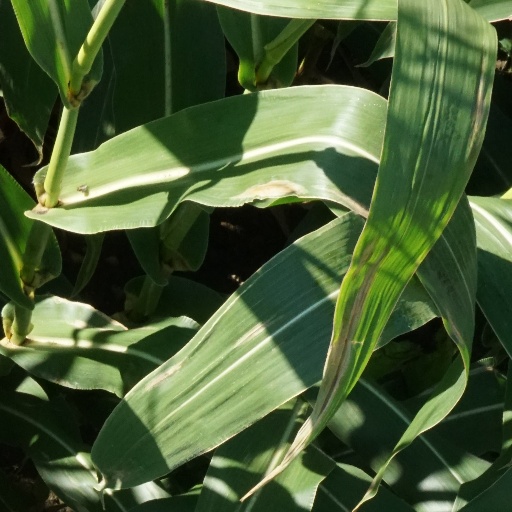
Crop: maize; corn